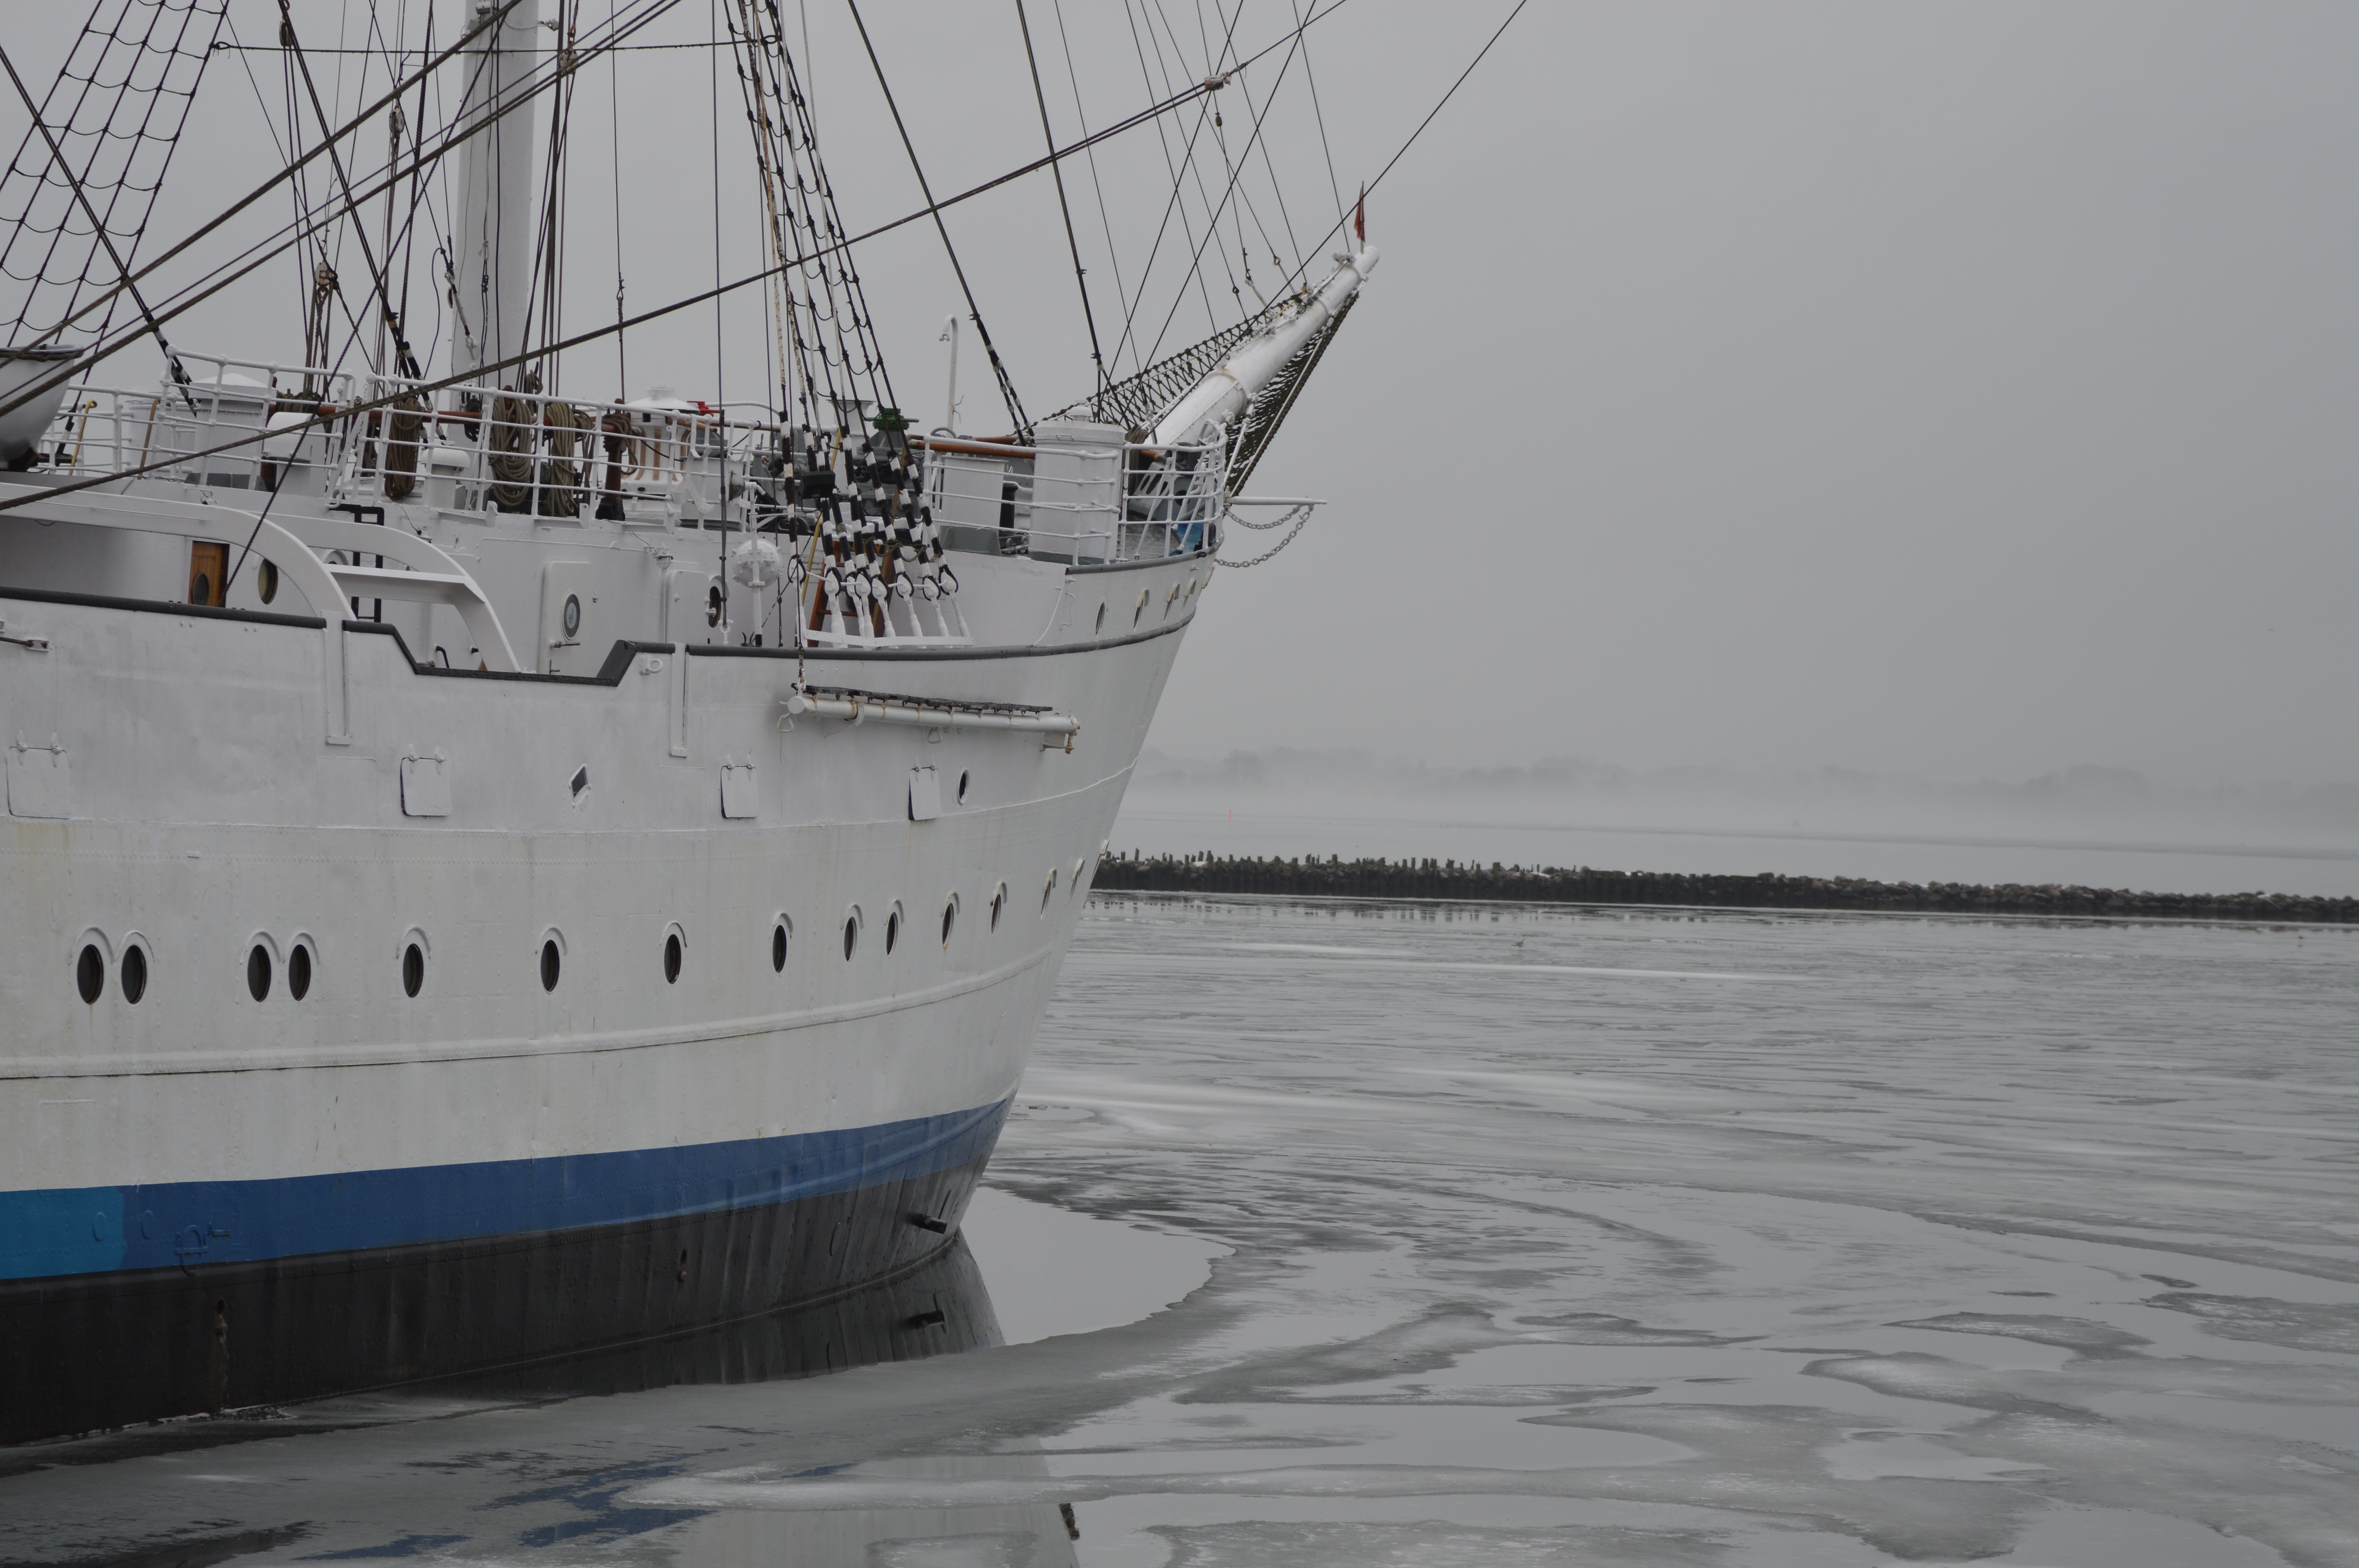
sea, coast, water, ocean, winter, white, boat, ship, vehicle, port, arctic, sail, watercraft, fishing vessel